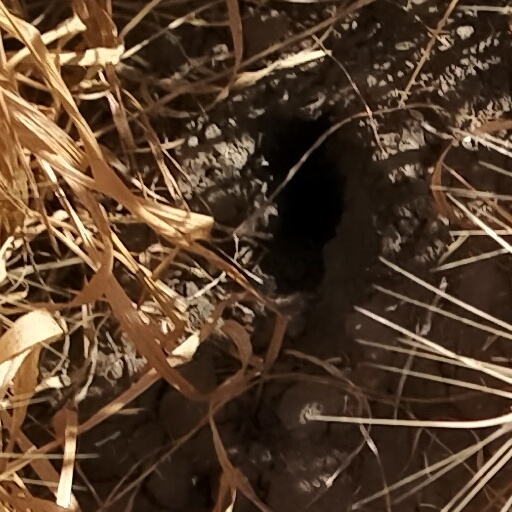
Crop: wheat